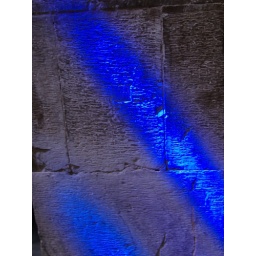
This effect was, believe it or not, caused by a blue stained glass window